Rüppell's fox

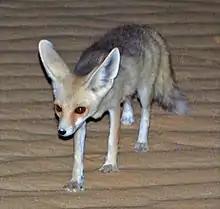
Rüppell's fox in White Desert National Park

Rüppell's fox is found in the deserts of North Africa south of the Atlas Mountains, from Mauritania and Morocco in the west to Egypt and Djibouti in the east. The species is also found in Algeria, central Niger, Libya, northern Chad, Egypt, southern Sudan, the arid lowlands of Ethiopia and northern Somalia. It is common in Arabia, except on the coast of the Red Sea and in the mountainous outskirts. It is also found in the Arabian Peninsula southwards from Syria, Israel, Jordan and Iraq, and as far east as Iran, Pakistan, and Afghanistan. Within this region, it prefers sandy or rocky deserts, but may also be found in semiarid steppes and sparse scrub.